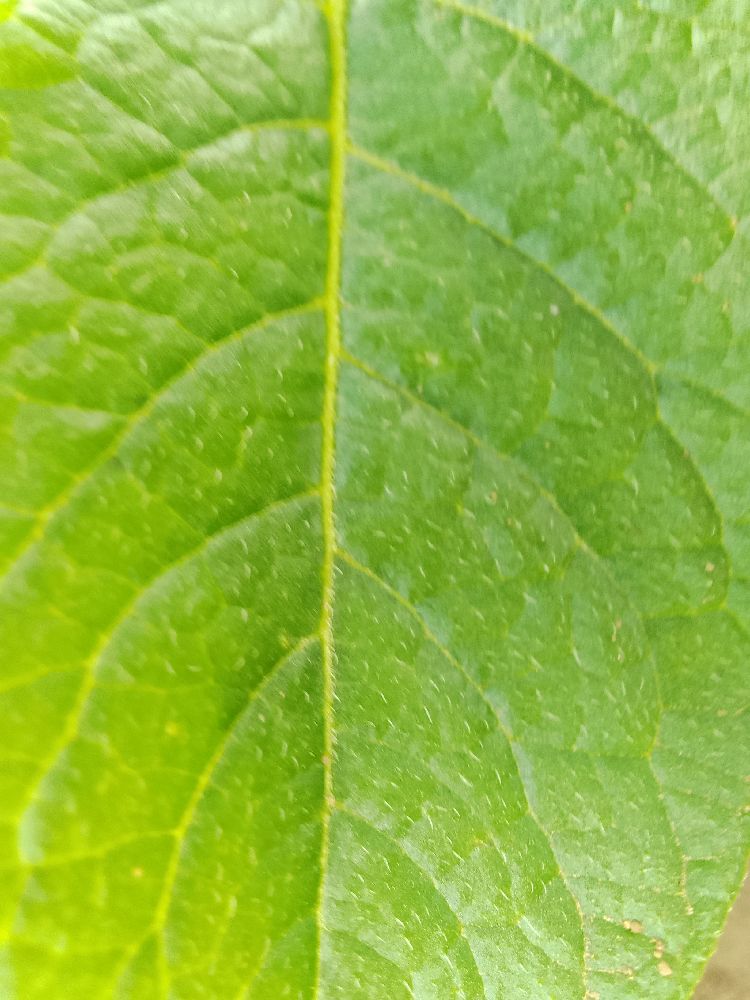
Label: Healthy